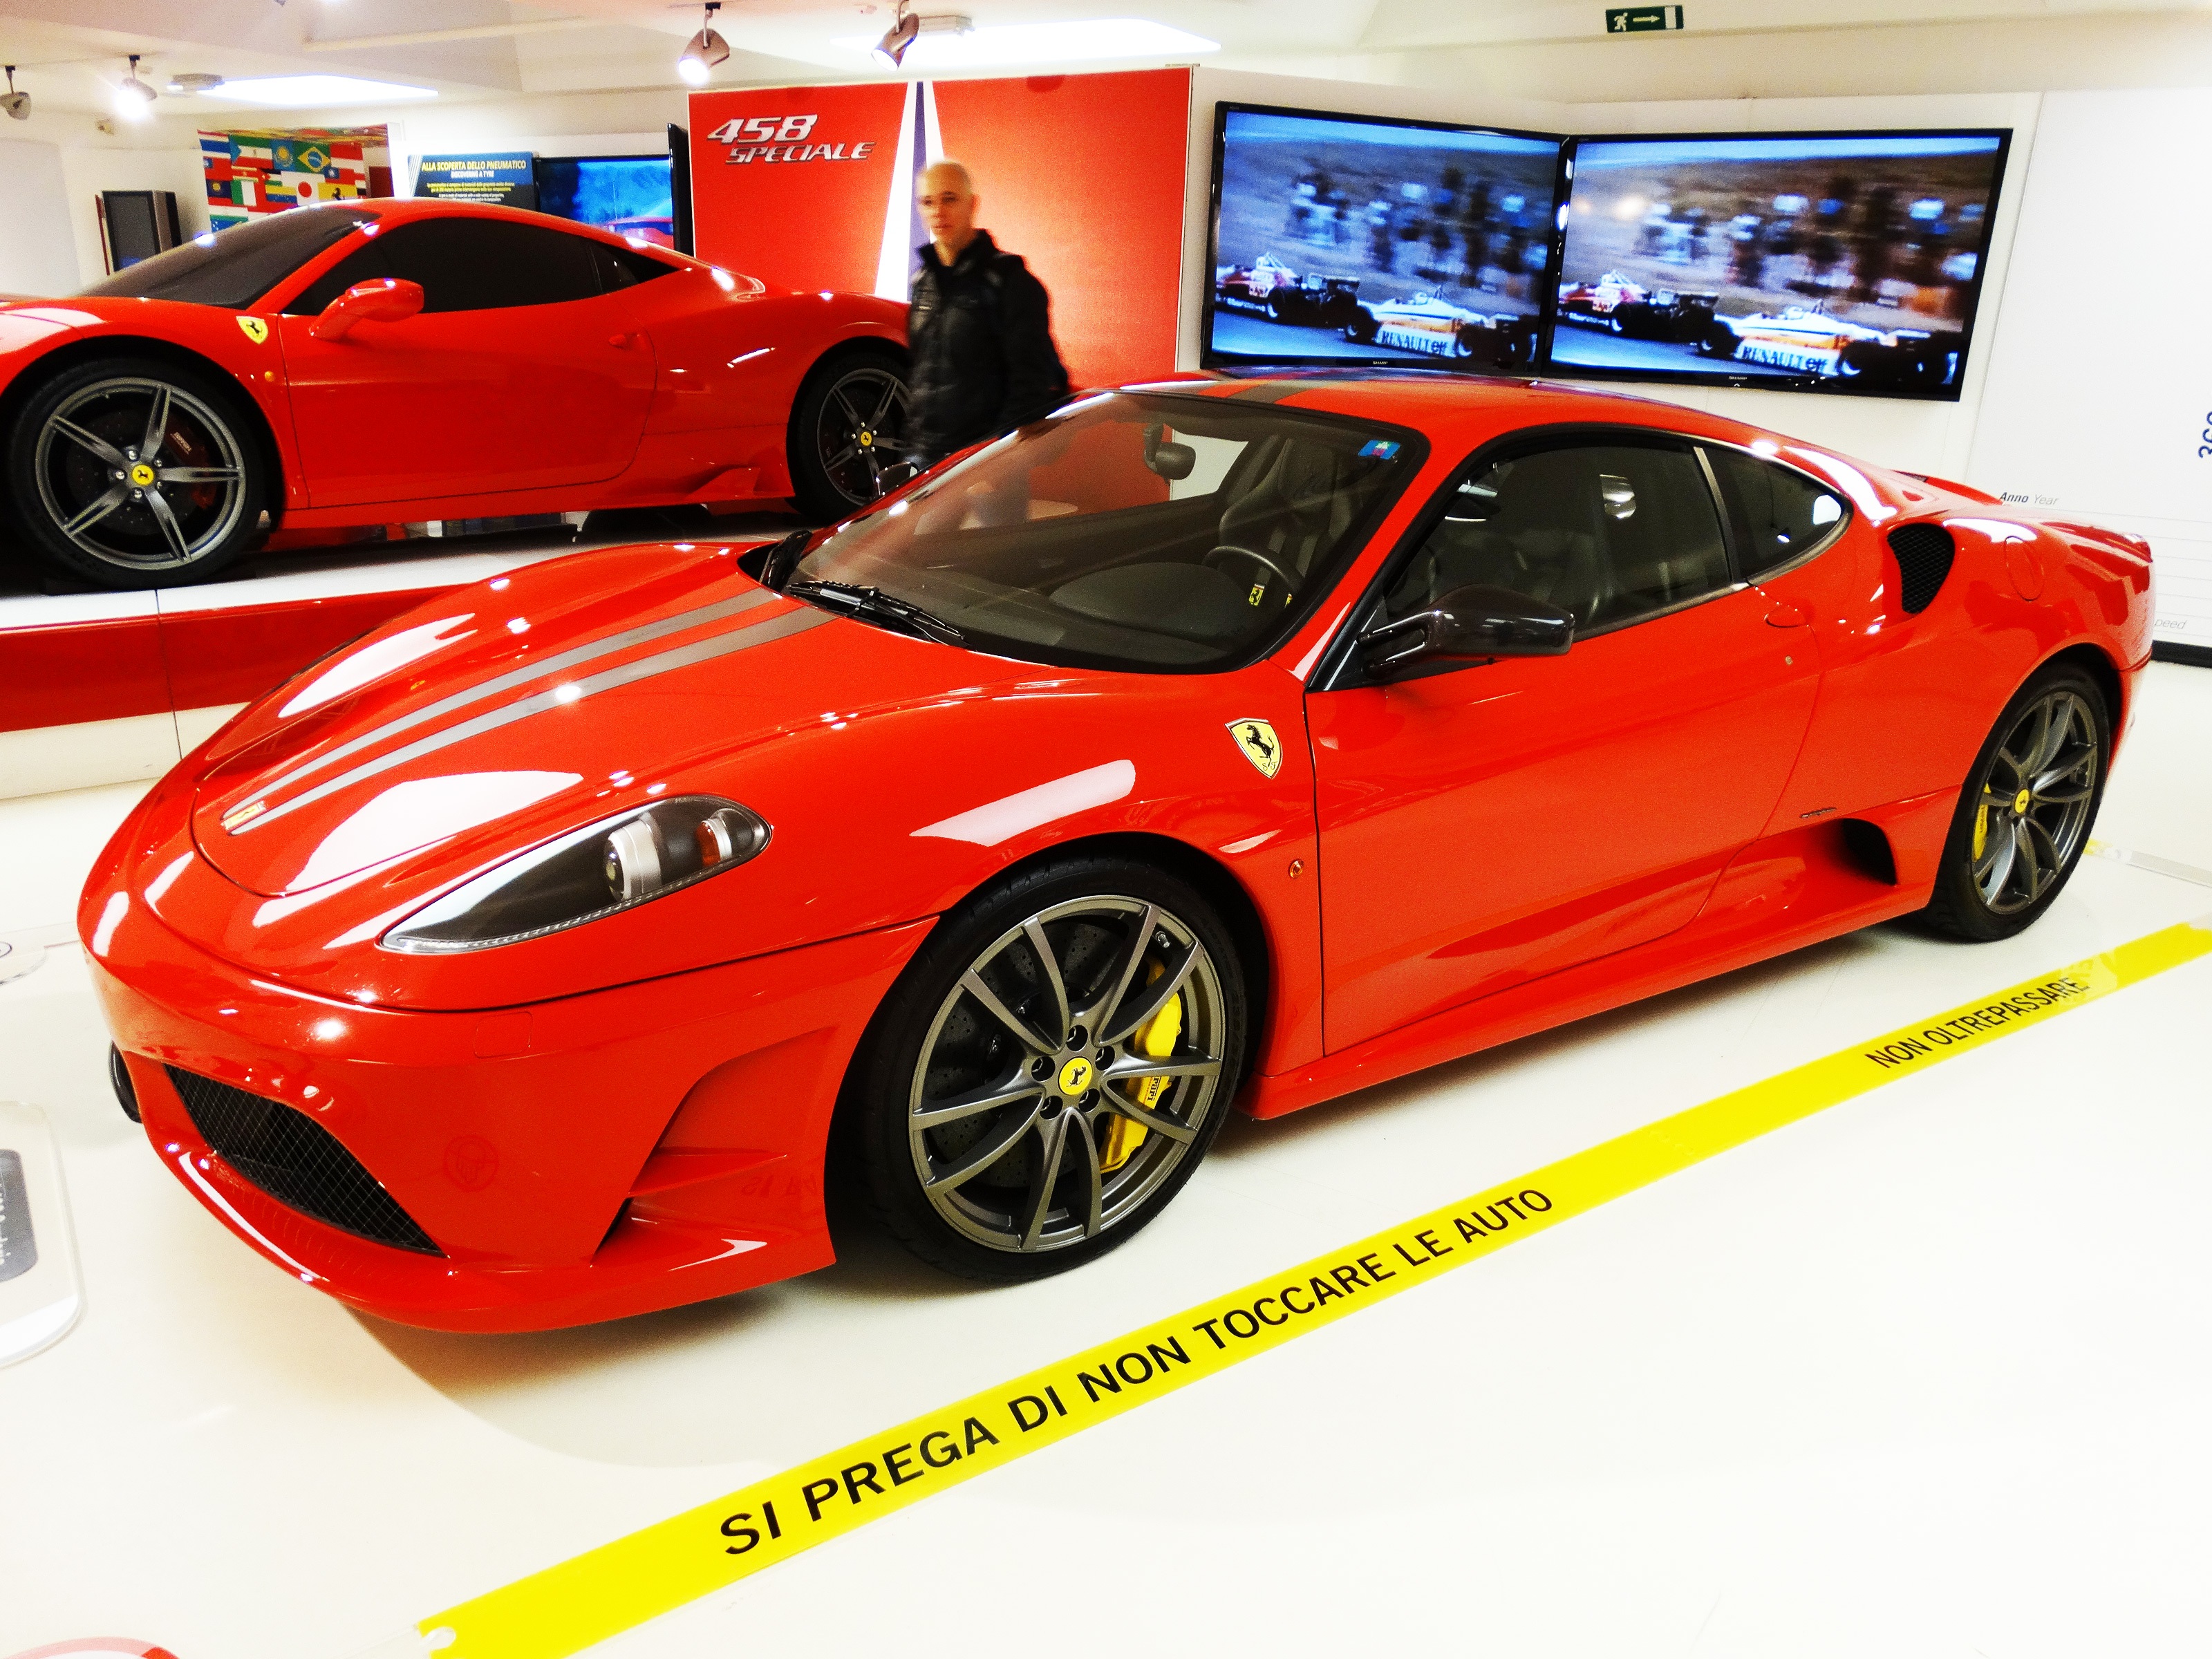
car, wheel, vehicle, sports car, bumper, race car, supercar, model car, red car, land vehicle, automobile make, automotive design, luxury vehicle, ferrari spa, ferrari f430 challenge, ferrari f430, car ferrari, ferrari 360